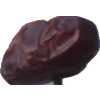
Label: dates